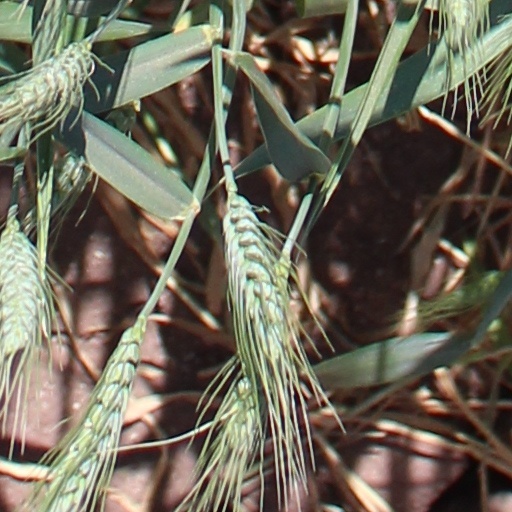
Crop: wheat